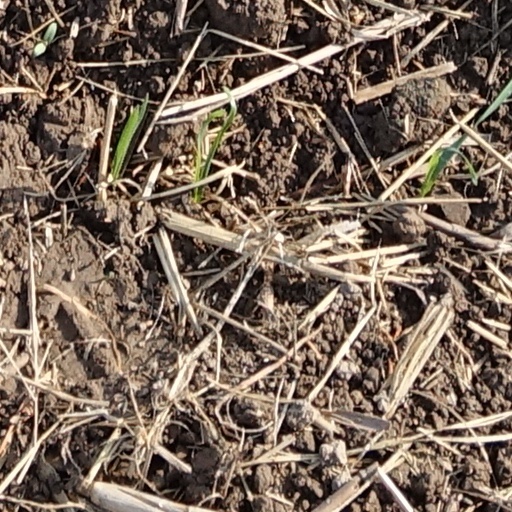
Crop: wheat